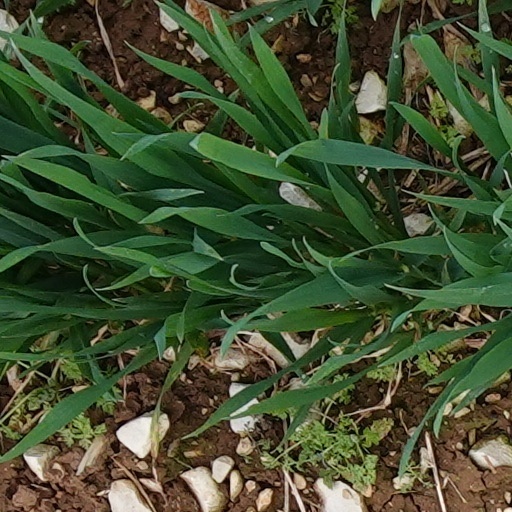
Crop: wheat